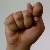
The image shows a hand gesture representing the letter 'T' in Indian Sign Language.